Nurettin Özsü

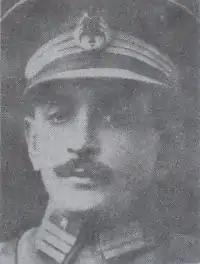

Nurettin Özsü also known as Hussein Nureddin Bey or Hussein Nureddin Pasha (1879 in Istanbul – June 9, 1937) was an officer of the Ottoman Army and a general of the Turkish Army. He is known for his defences on the Gallipoli peninsula against the British and French forces in the Gallipoli campaign during the First World War.